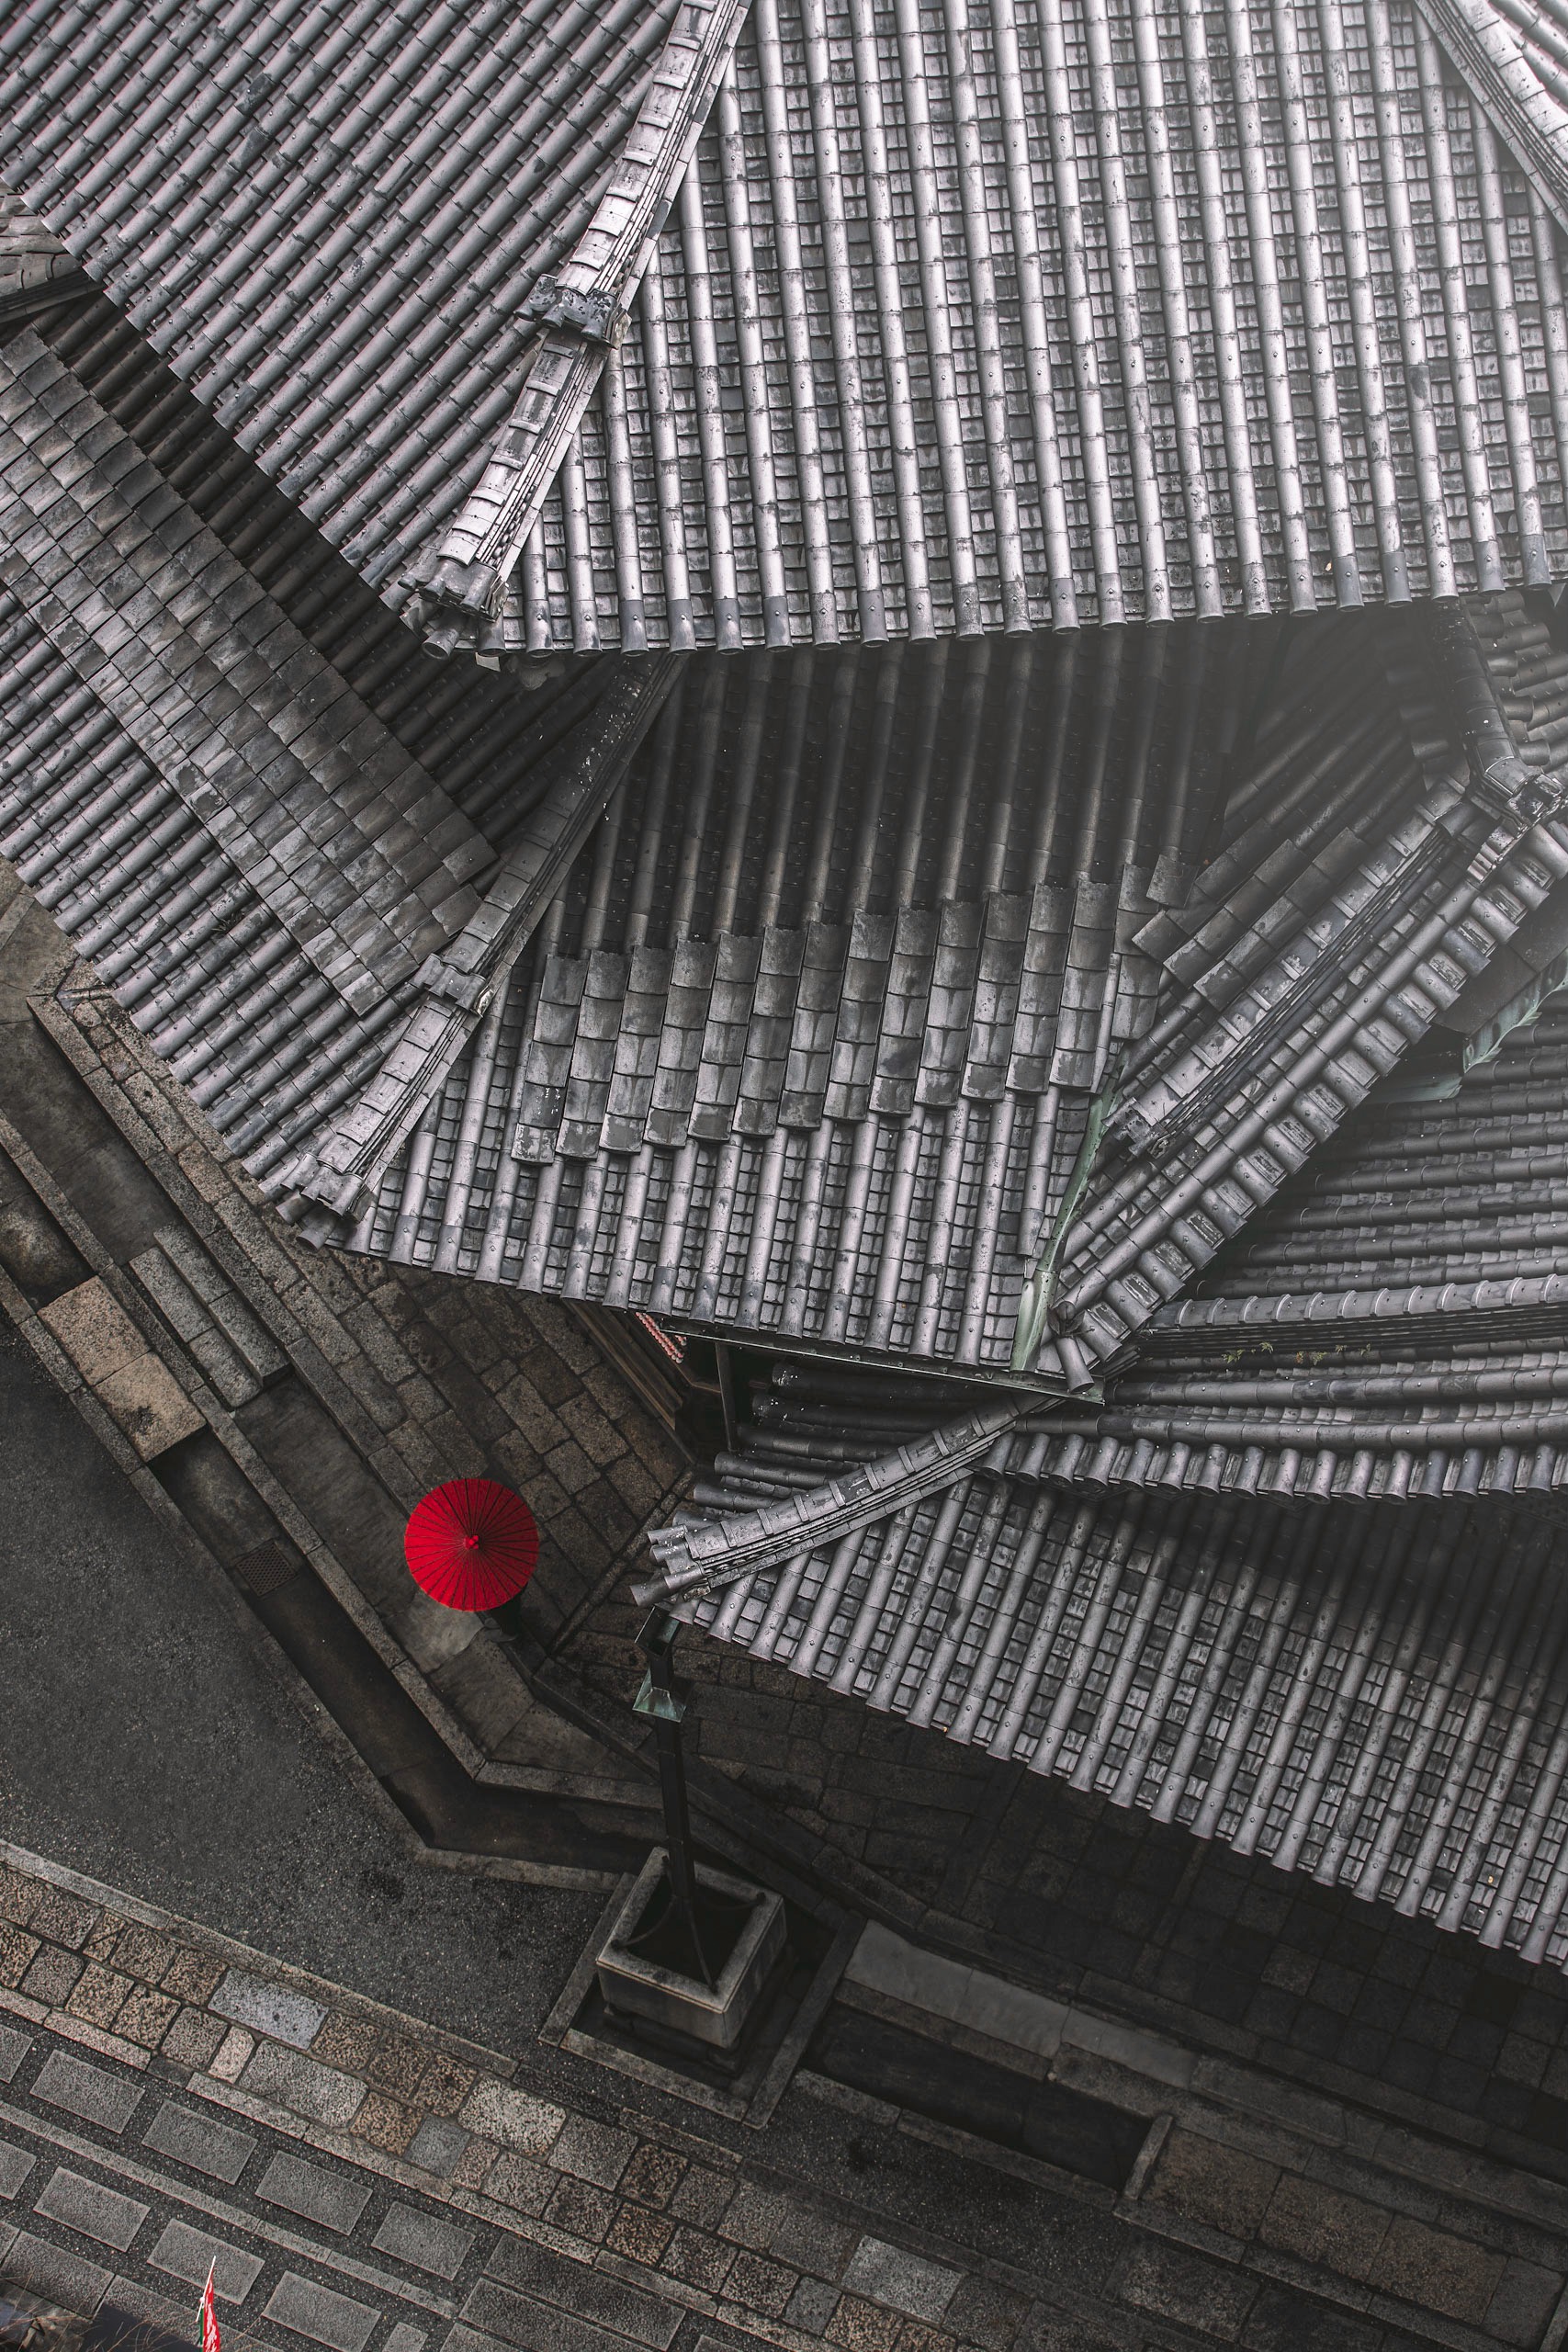
architecture, line, steel, metal, pattern